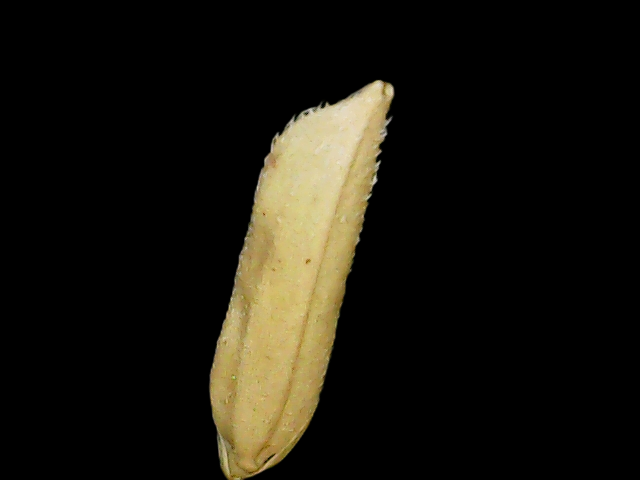
Rice variety: Binadhan26